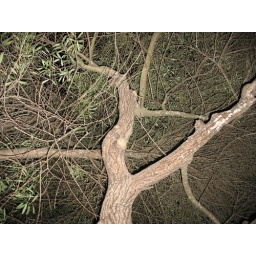
Olive tree in front of my house